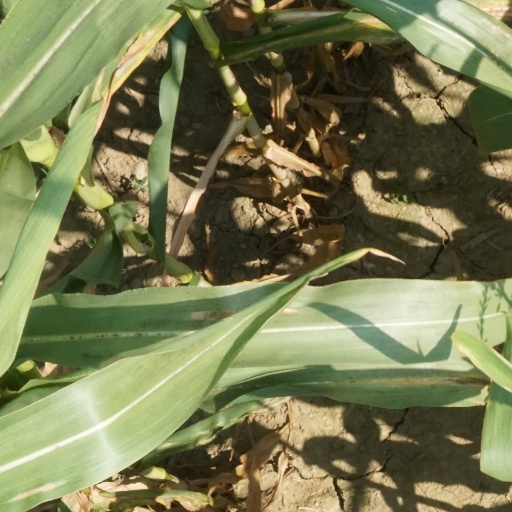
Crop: maize; corn